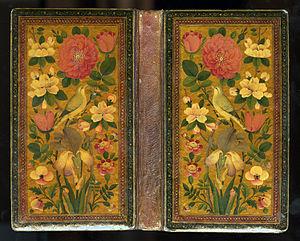
Un diwan ou divan est un recueil de poésie ou de prose dans les littératures arabe, persane, ottomane et ourdou. Néanmoins son sens précis varie considérablement selon les littératures, les zones géographiques et les époques.